NBC Sports Bay Area

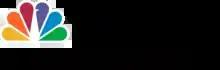
Logo of NBC Sports Bay Area used from April 2, 2017 until 2023

On March 22, 2017, Comcast announced that CSN Bay Area would be rebranded NBC Sports Bay Area on April 2, 2017, in a move meant to "better associate the prestigious NBC Sports legacy with the strength of our Comcast Sports Networks' local sports coverage in Northern California."